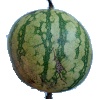
Label: watermelon